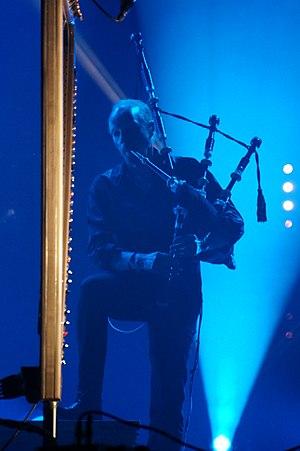
lors ud concert à la foire de chalons.
Alan Stivell, né Alan Cochevelou le 6 janvier 1944 à Riom, est un auteur-compositeur-interprète et musicien français. Il milite pour la reconnaissance culturelle, linguistique et politique de la Bretagne. Chanteur, il est aussi multi-instrumentiste : bombarde, cornemuse écossaise, flûte irlandaise, synthétiseurs et surtout harpe celtique.